Revenue stamps of the United States

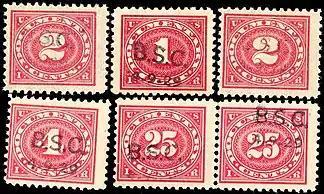
1917 issues

Because the second issue of revenue stamps were all printed in the same blue and black colors they were often difficult to distinguish at a glance by Internal Revenue employees. Subsequently, a third issue of stamps with similar designs and some variations as the second issue but with distinctive colors assigned to the various denominations was released between 1871 and 1872. Production of the third issue employed many of the same printing plates, engraved by J.R. Carpenter of Philadelphia, and were printed on the same special "chameleon" paper with silk fibers used in the printing of the second issue, with perf' 12 . Unlike many of the stamps in the second issue, the third issue does not designate any duty type in the stamp designs. Double transfers and inverted centers occur in nearly all the different denomination designs.